Hominidae

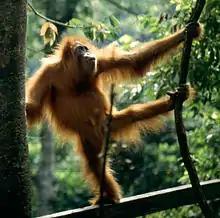
Sumatran orangutan ("Pongo abelii")

In the early Miocene, about 22 million years ago, there were many species of tree-adapted primitive catarrhines from East Africa; the variety suggests a long history of prior diversification. Fossils from 20 million years ago include fragments attributed to "Victoriapithecus", the earliest Old World monkey. Among the genera thought to be in the ape lineage leading up to 13 million years ago are "Proconsul", "Rangwapithecus", "Dendropithecus", "Limnopithecus", "Nacholapithecus", "Equatorius", "Nyanzapithecus", "Afropithecus", "Heliopithecus", and "Kenyapithecus", all from East Africa.